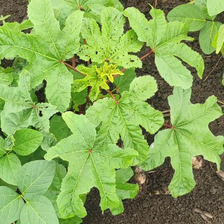
Weed species: Little_Mallow(Malva parviflora)